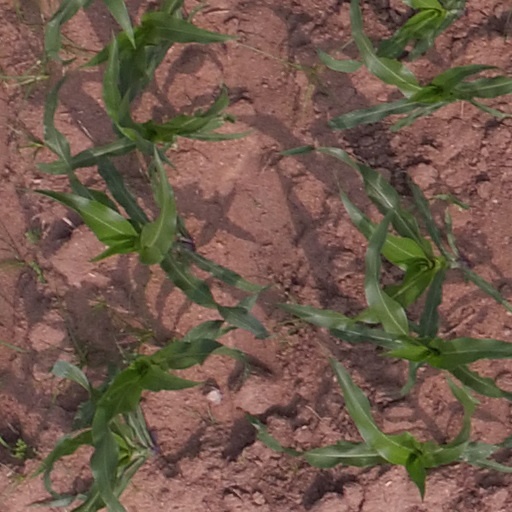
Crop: maize; corn